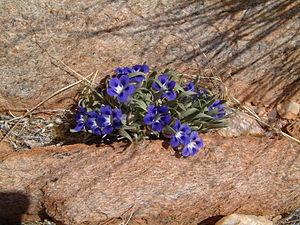
Aptosimum indivisum, 3km N. Pofadder, Afrique du Sud.